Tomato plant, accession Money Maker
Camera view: tilt-top (135 deg); turntable rotation: 330 degrees
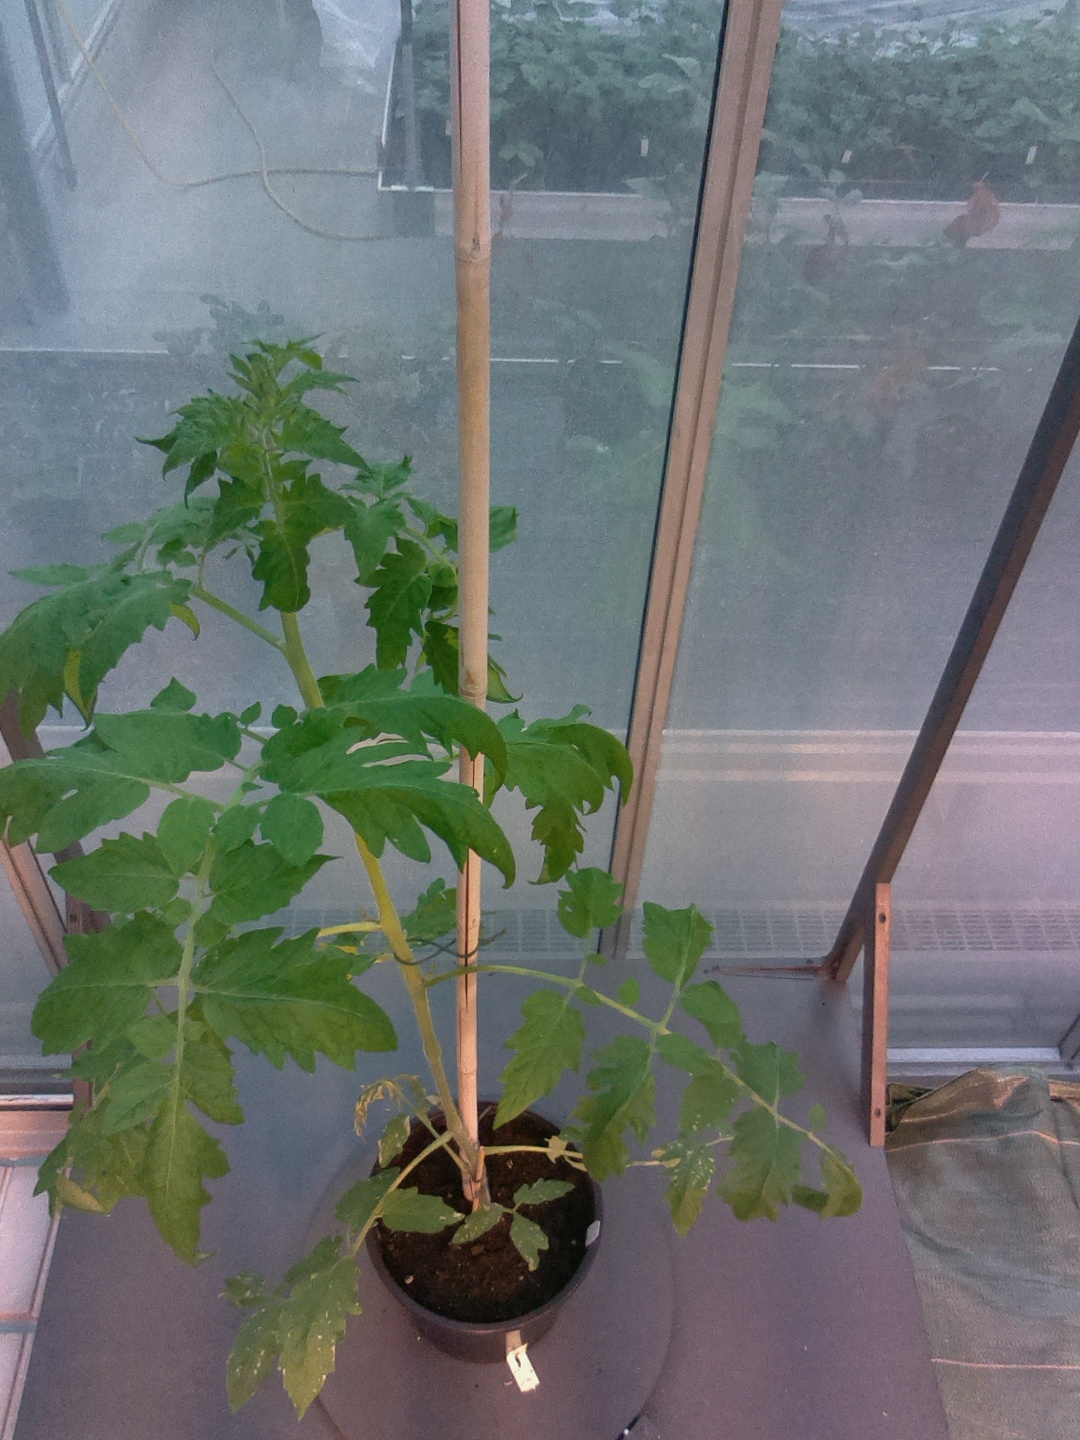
BBCH growth stage 55: 5 inflorescences visible